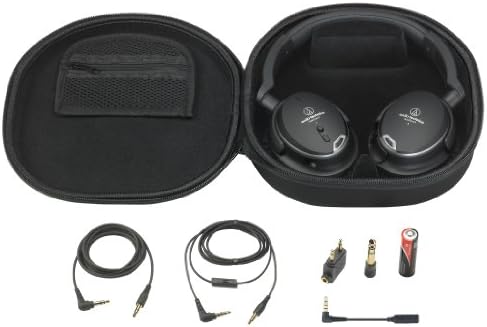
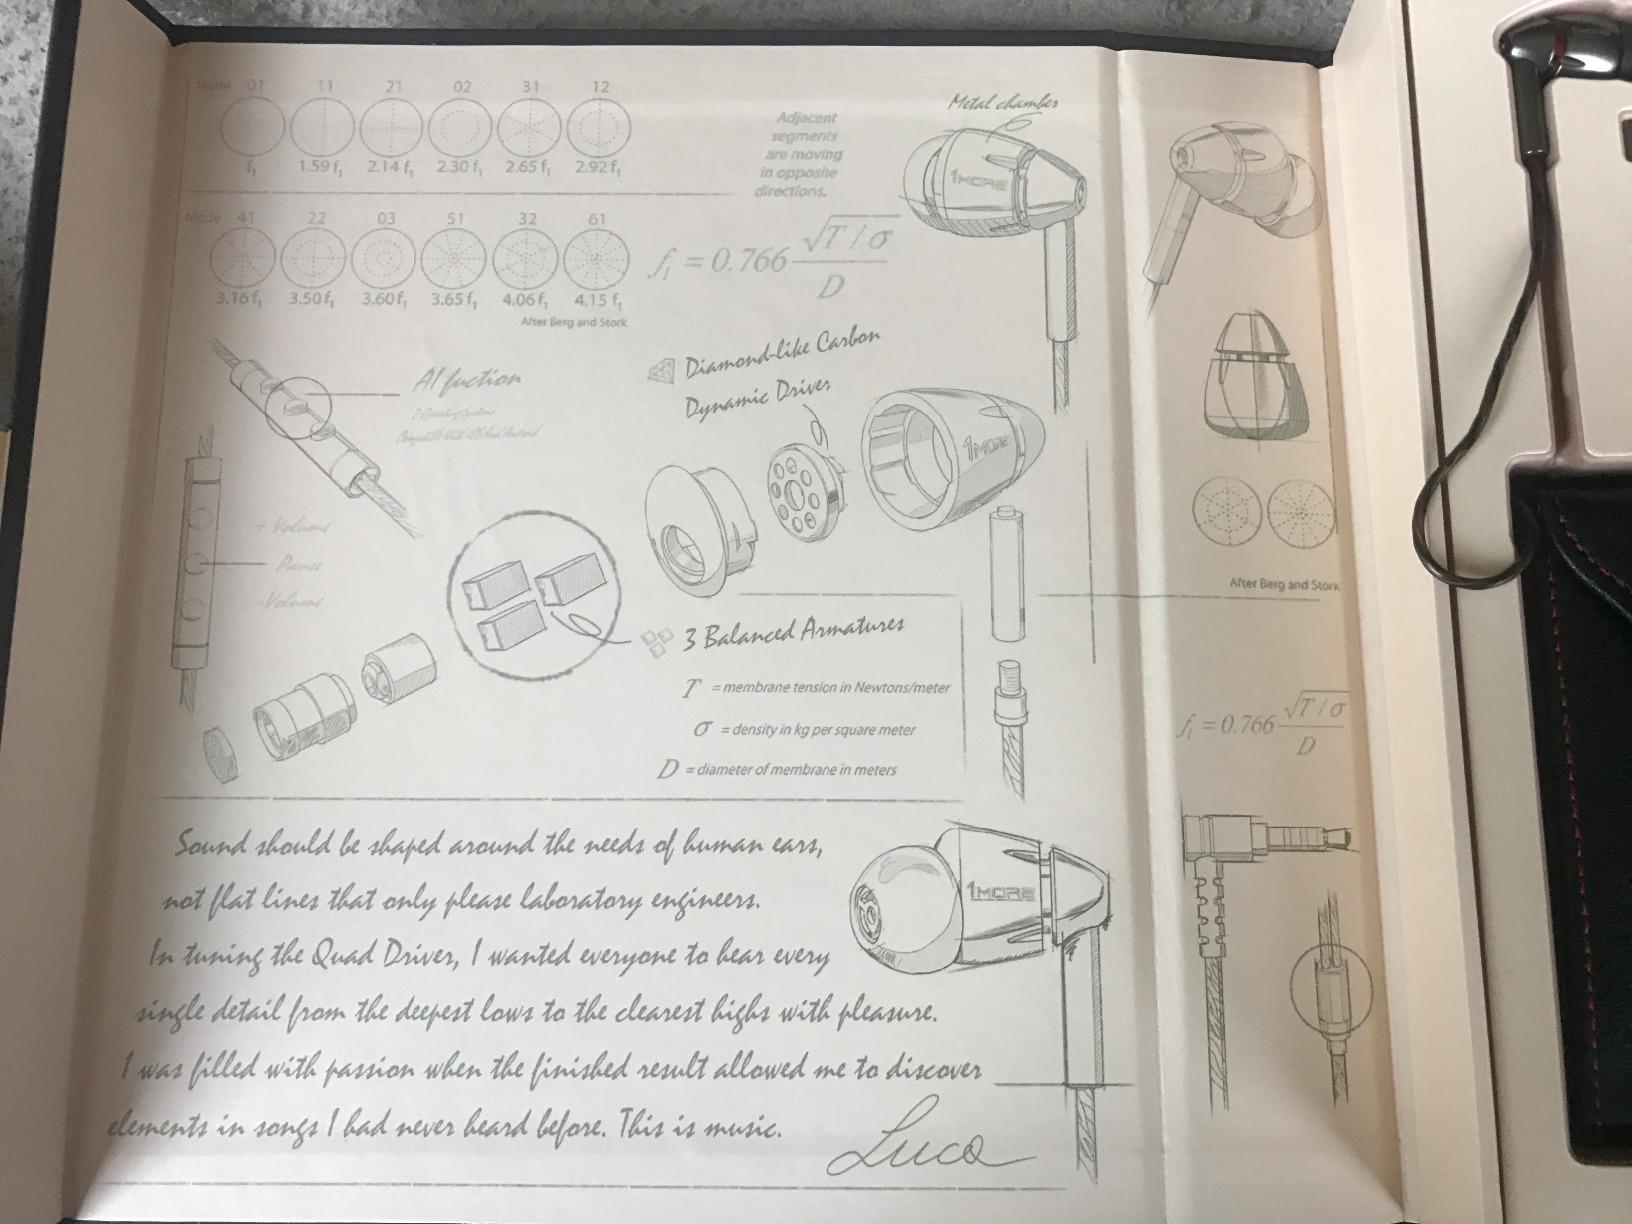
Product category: headphones
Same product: no